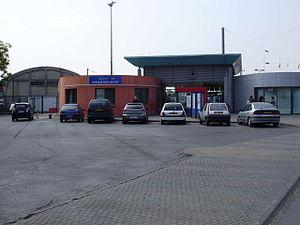
Gare de Persan - Beaumont, à Persan, Val-d'Oise, France